Alberto Prada

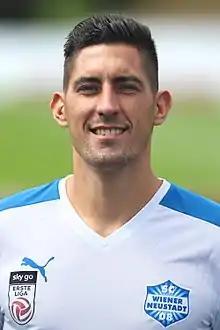

Alberto Prada Vega (born 19 January 1989) is a Spanish professional footballer who plays for Austrian club Union Dietach as a left back.